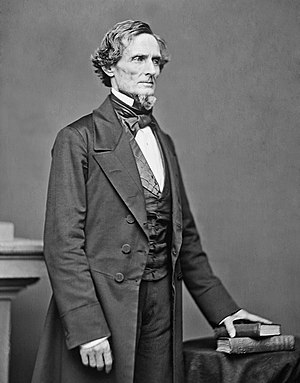
Amerikanske krigsministre / Krigsministre
Jefferson Davis
"Krigsministeren eller Secretary of War var et medlem af den amerikanske præsidents kabinet helt fra George Washingtons embedstid. En tilsvarende stilling, med titlen ""Secretary at War"" eller ""Secretary of War"" blev udpeget til at tjene Konføderationskongressen under den forudgående forfatning mellem 1781 og 1789. Benjamin Lincoln og senere Henry Knox beklædte denne post. Da Washington blev indsat som den første præsident efter vedtagelsen af USA's forfatning, udpegede han Knox til at fortsætte.